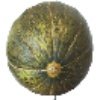
Label: melon_piel_de_sapo